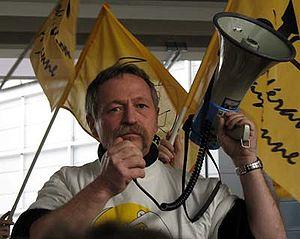
José Bové, au Salon de l'Agriculture, 4 mars 2006.
Une controverse scientifique peut être définie comme un débat, amical ou non, opposant des personnalités ou des groupes au sein de la communauté scientifique ou ses observateurs sur un point de théorie scientifique ou sur les faits historiques ou philosophiques devant être associés à cette théorie. Toute controverse scientifique est par nature conflictuelle.